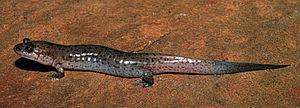
La Salamandre sombre du Nord est une espèce d'urodèles de la famille des Plethodontidae.
Les amphibiens au Québec se classent dans deux ordres : Caudata — qui regroupe les salamandres, les tritons et Anura — qui regroupe les crapauds et les grenouilles. Le premier ordre comprend dix espèces classées en quatre familles et le second ordre comprend aussi dix espèces classées en trois familles.